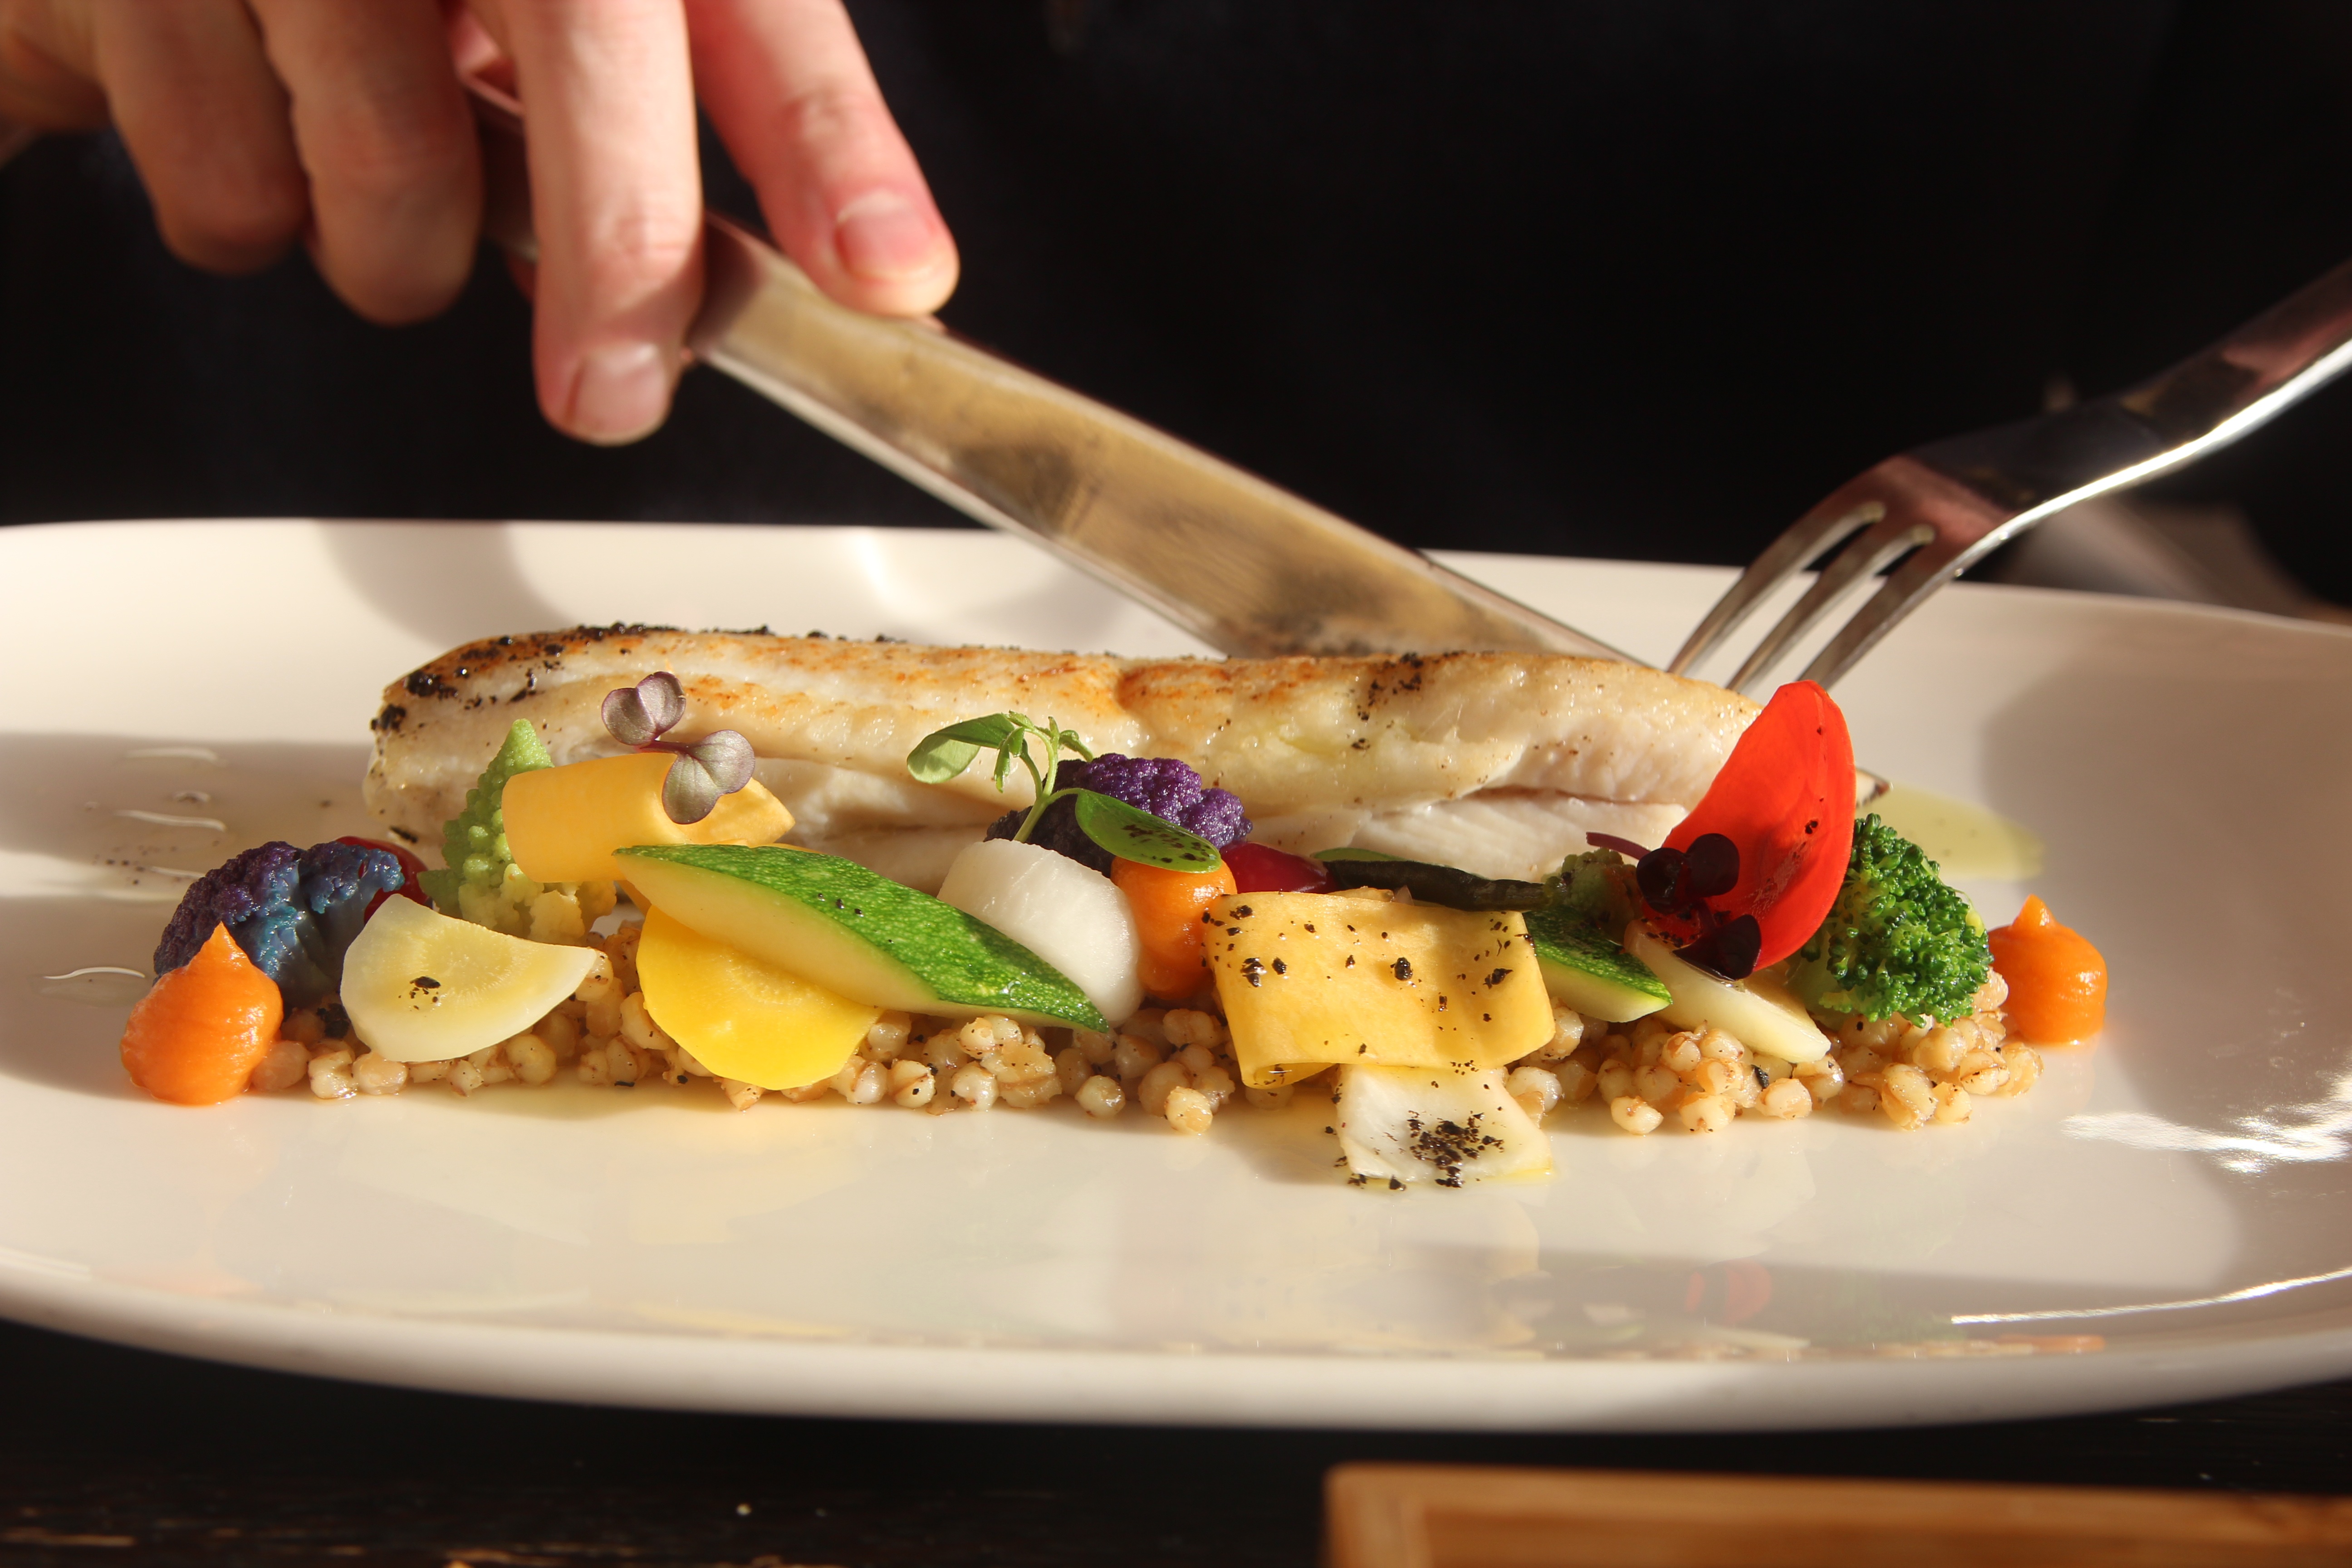
sea, restaurant, dish, meal, food, produce, colorful, fish, breakfast, lunch, cuisine, tasty, vegetarian food, brunch, chic, sense